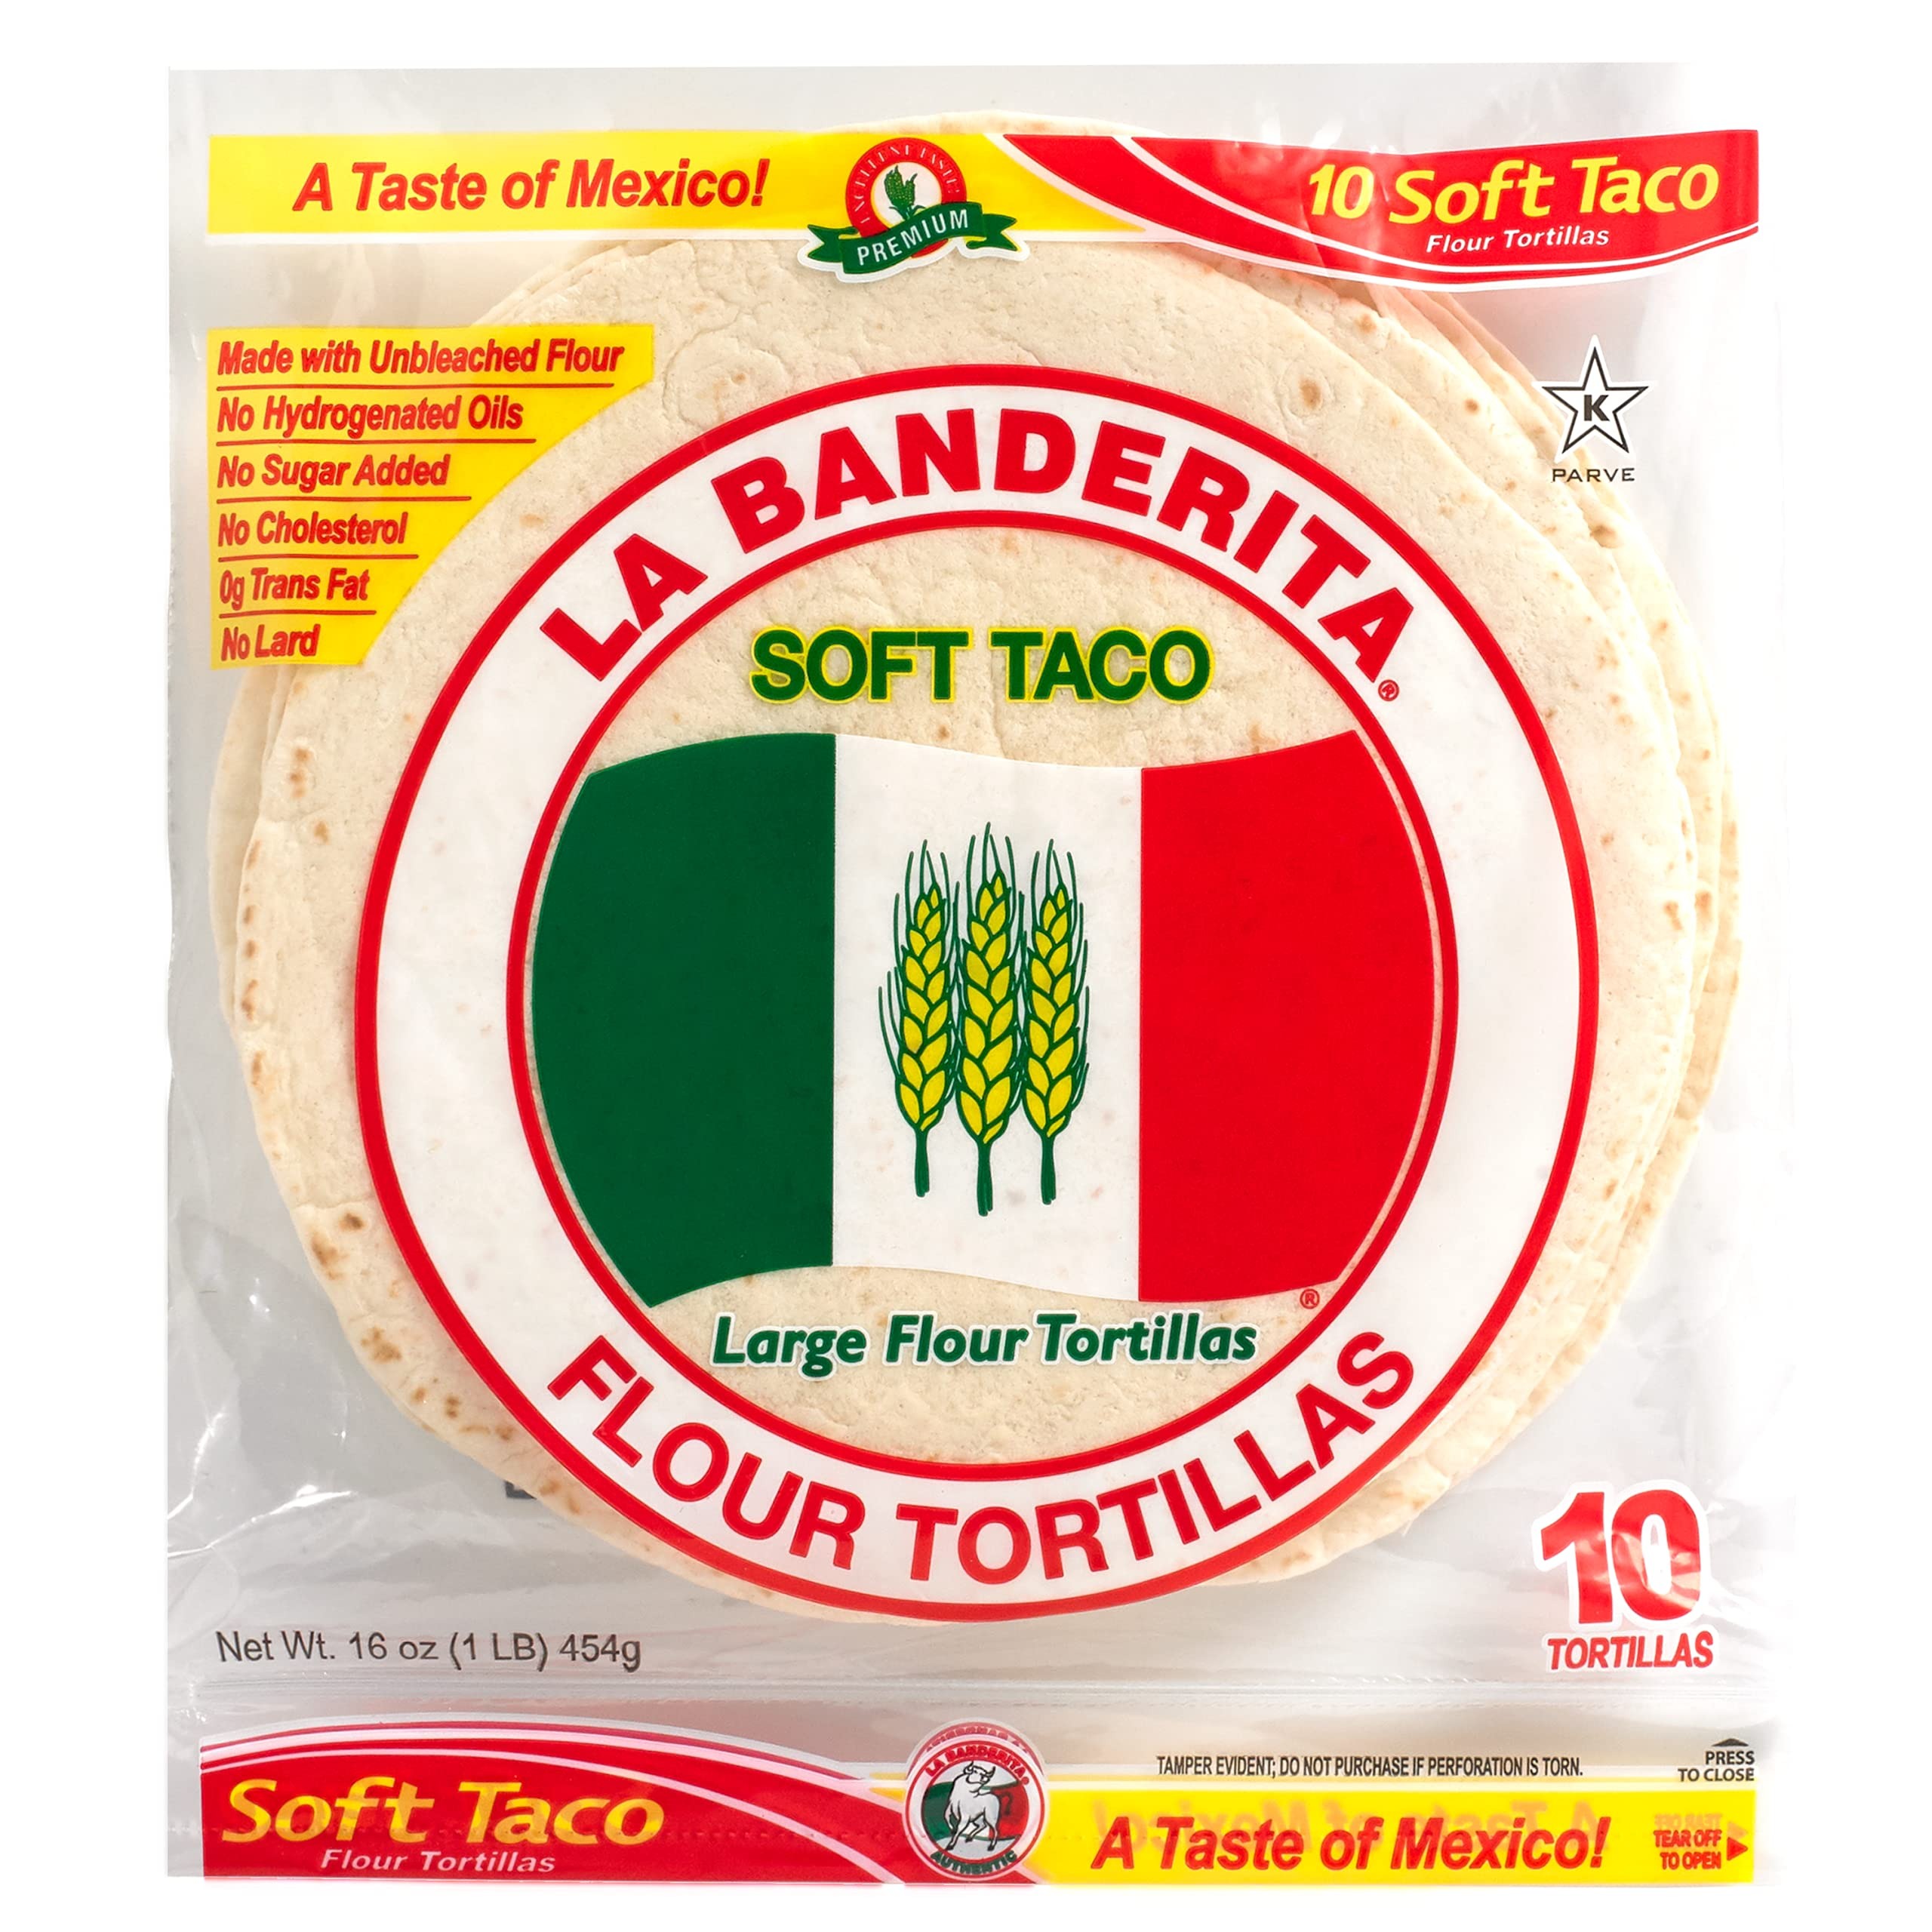
Item Name: La Banderita® Soft Taco | 8" Flour Tortillas | 16 oz.| 10 Count (Pack of 4)
Bullet Point 1: Serving Size (1) Tortilla: 140 Calories
Bullet Point 2: Made with Unbleached Flour
Bullet Point 3: Made with Sustainably Sourced Palm Oil
Bullet Point 4: 0g sugar, 0mg cholesterol, 0g trans fat
Product Description: La Banderita Flour Tortillas are made with unbleached flour and the finest ingredients to ensure authentic taste. Their versatility will allow you to create countless recipes such as tacos, quesadillas, Burritos and more! The ideal complement for grilling. // Taste the tradition. Kosher Parve ═ Certified
Value: 64.0
Unit: Ounce

Price: 2.59